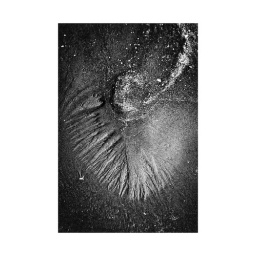
A pattern in the sand of the beach caused by water runnoff from tidal action.